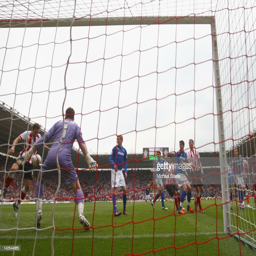
football player scores his second goal during the match .